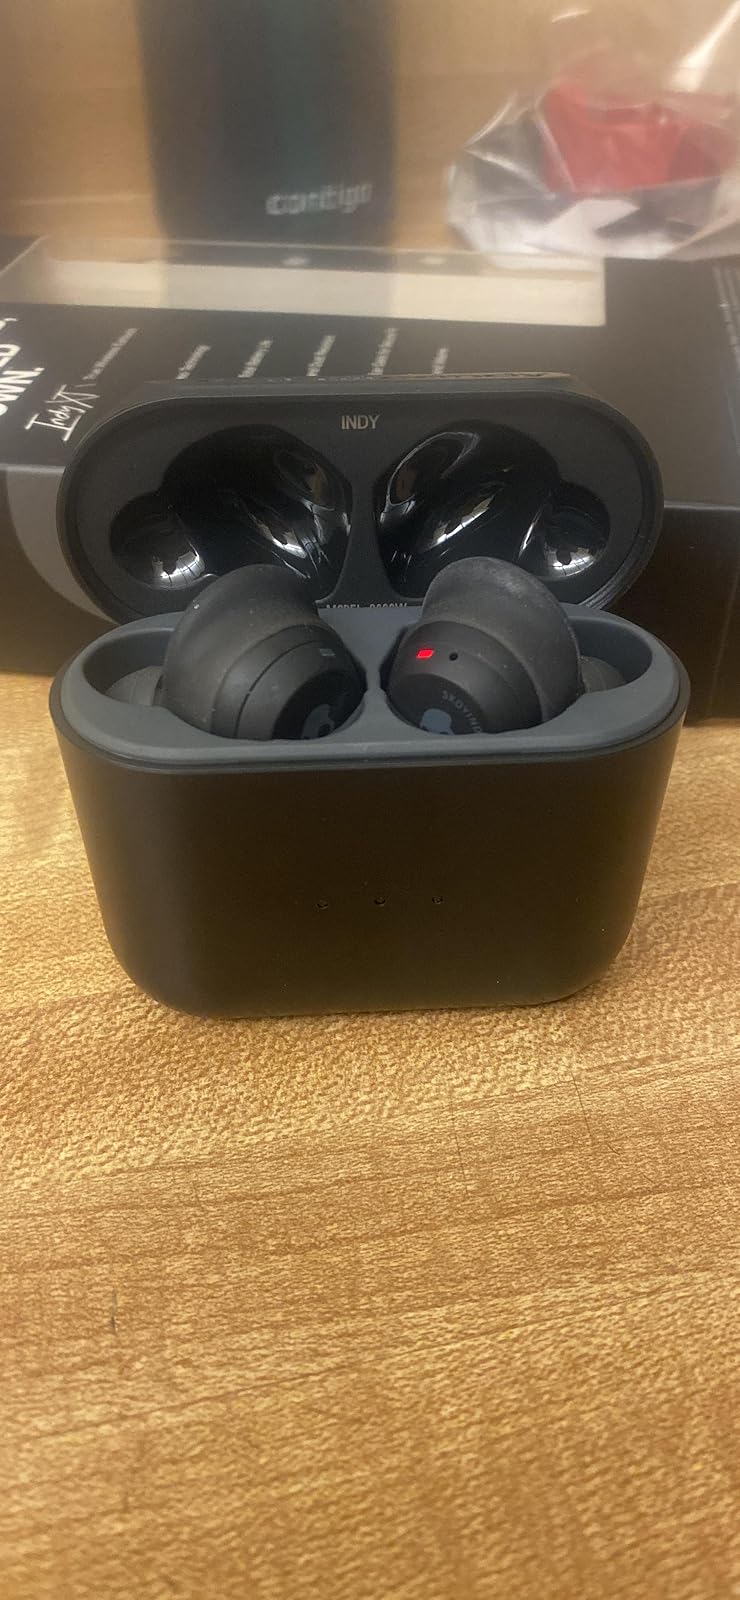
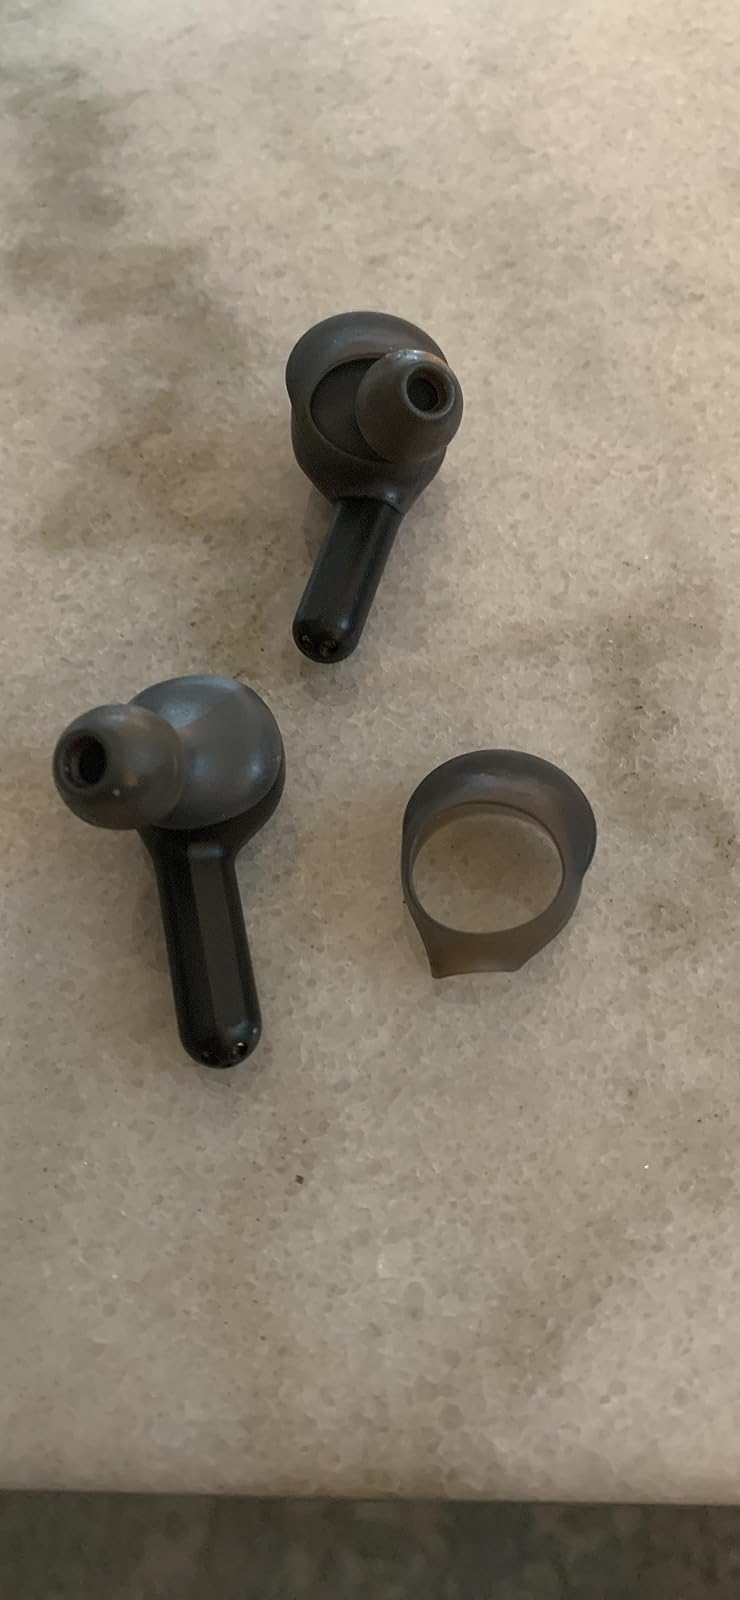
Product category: earbuds
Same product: yes